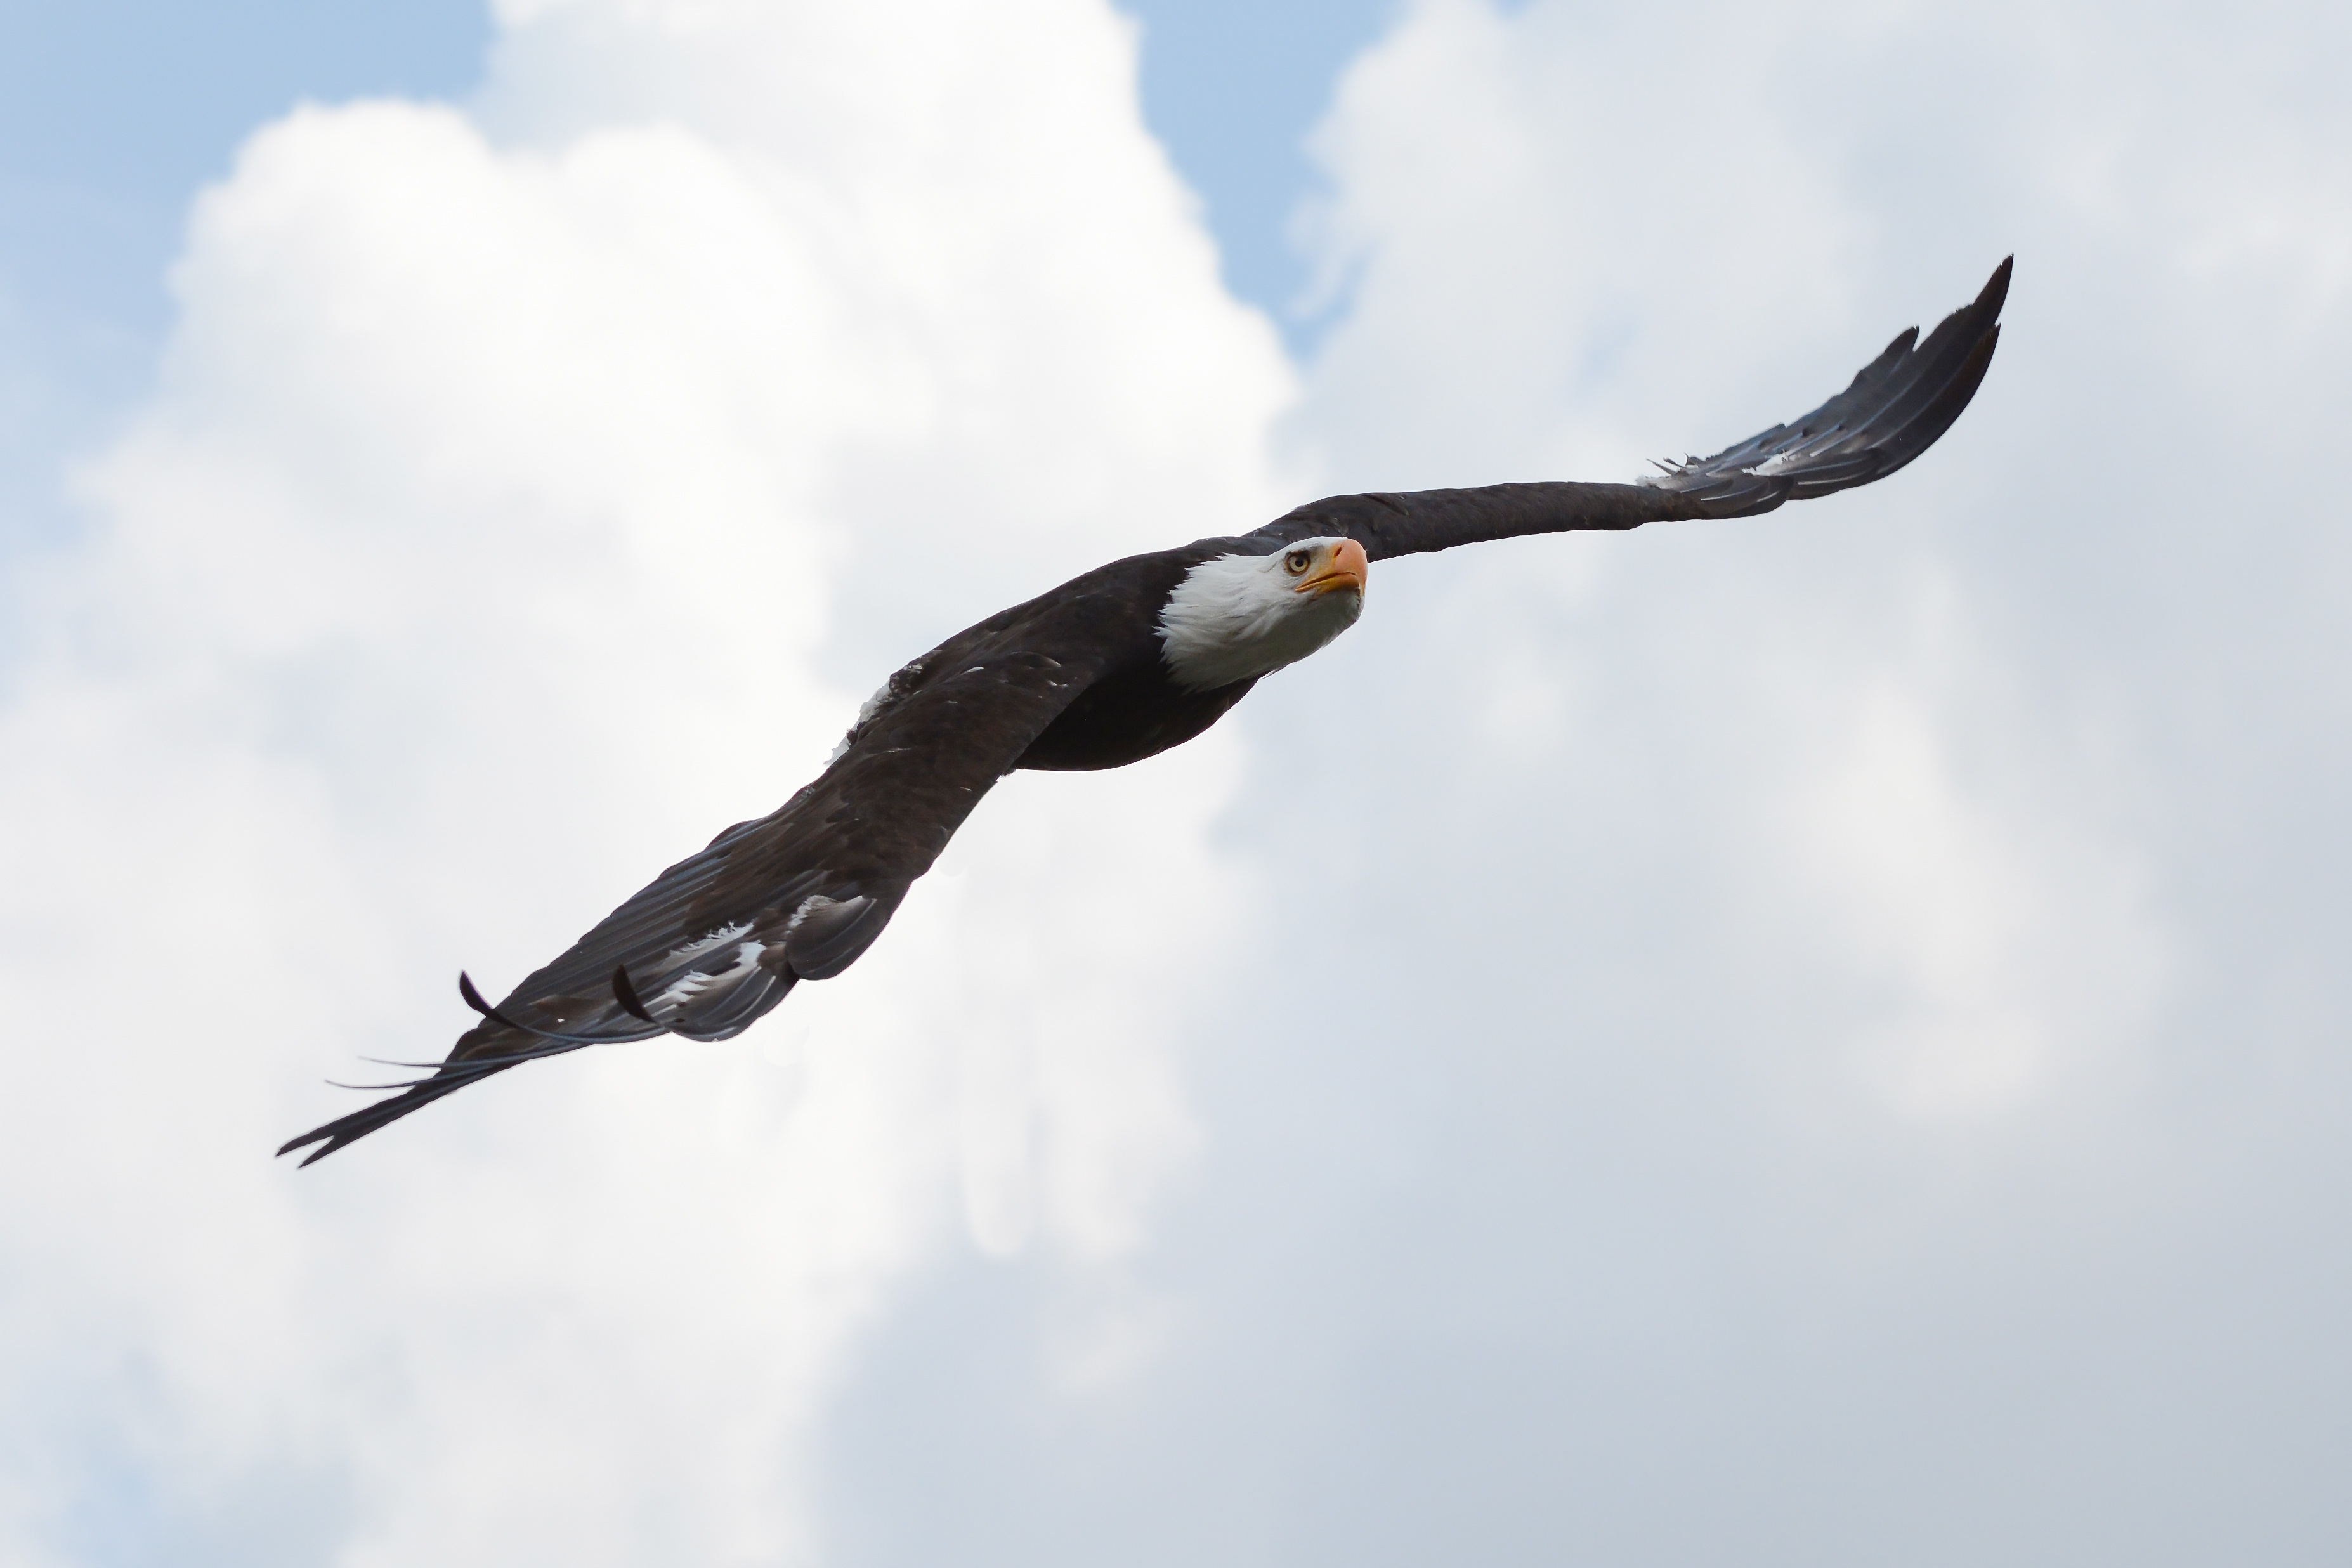
bird, wing, flight, eagle, raptor, bird of prey, bald eagle, vertebrate, adler, atmosphere of earth, accipitriformes